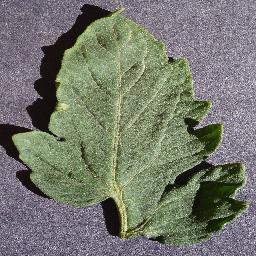
Label: Tomato___healthy